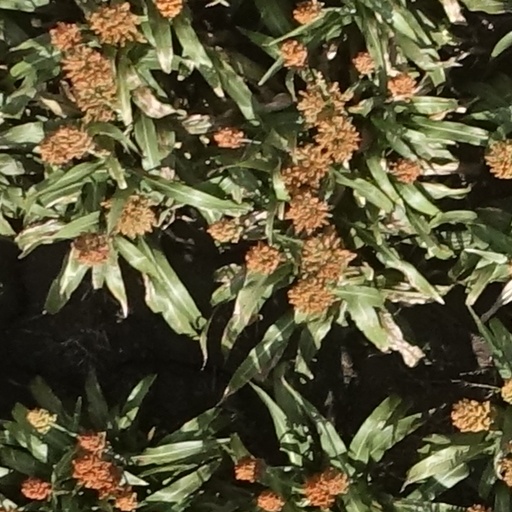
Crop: sorghum